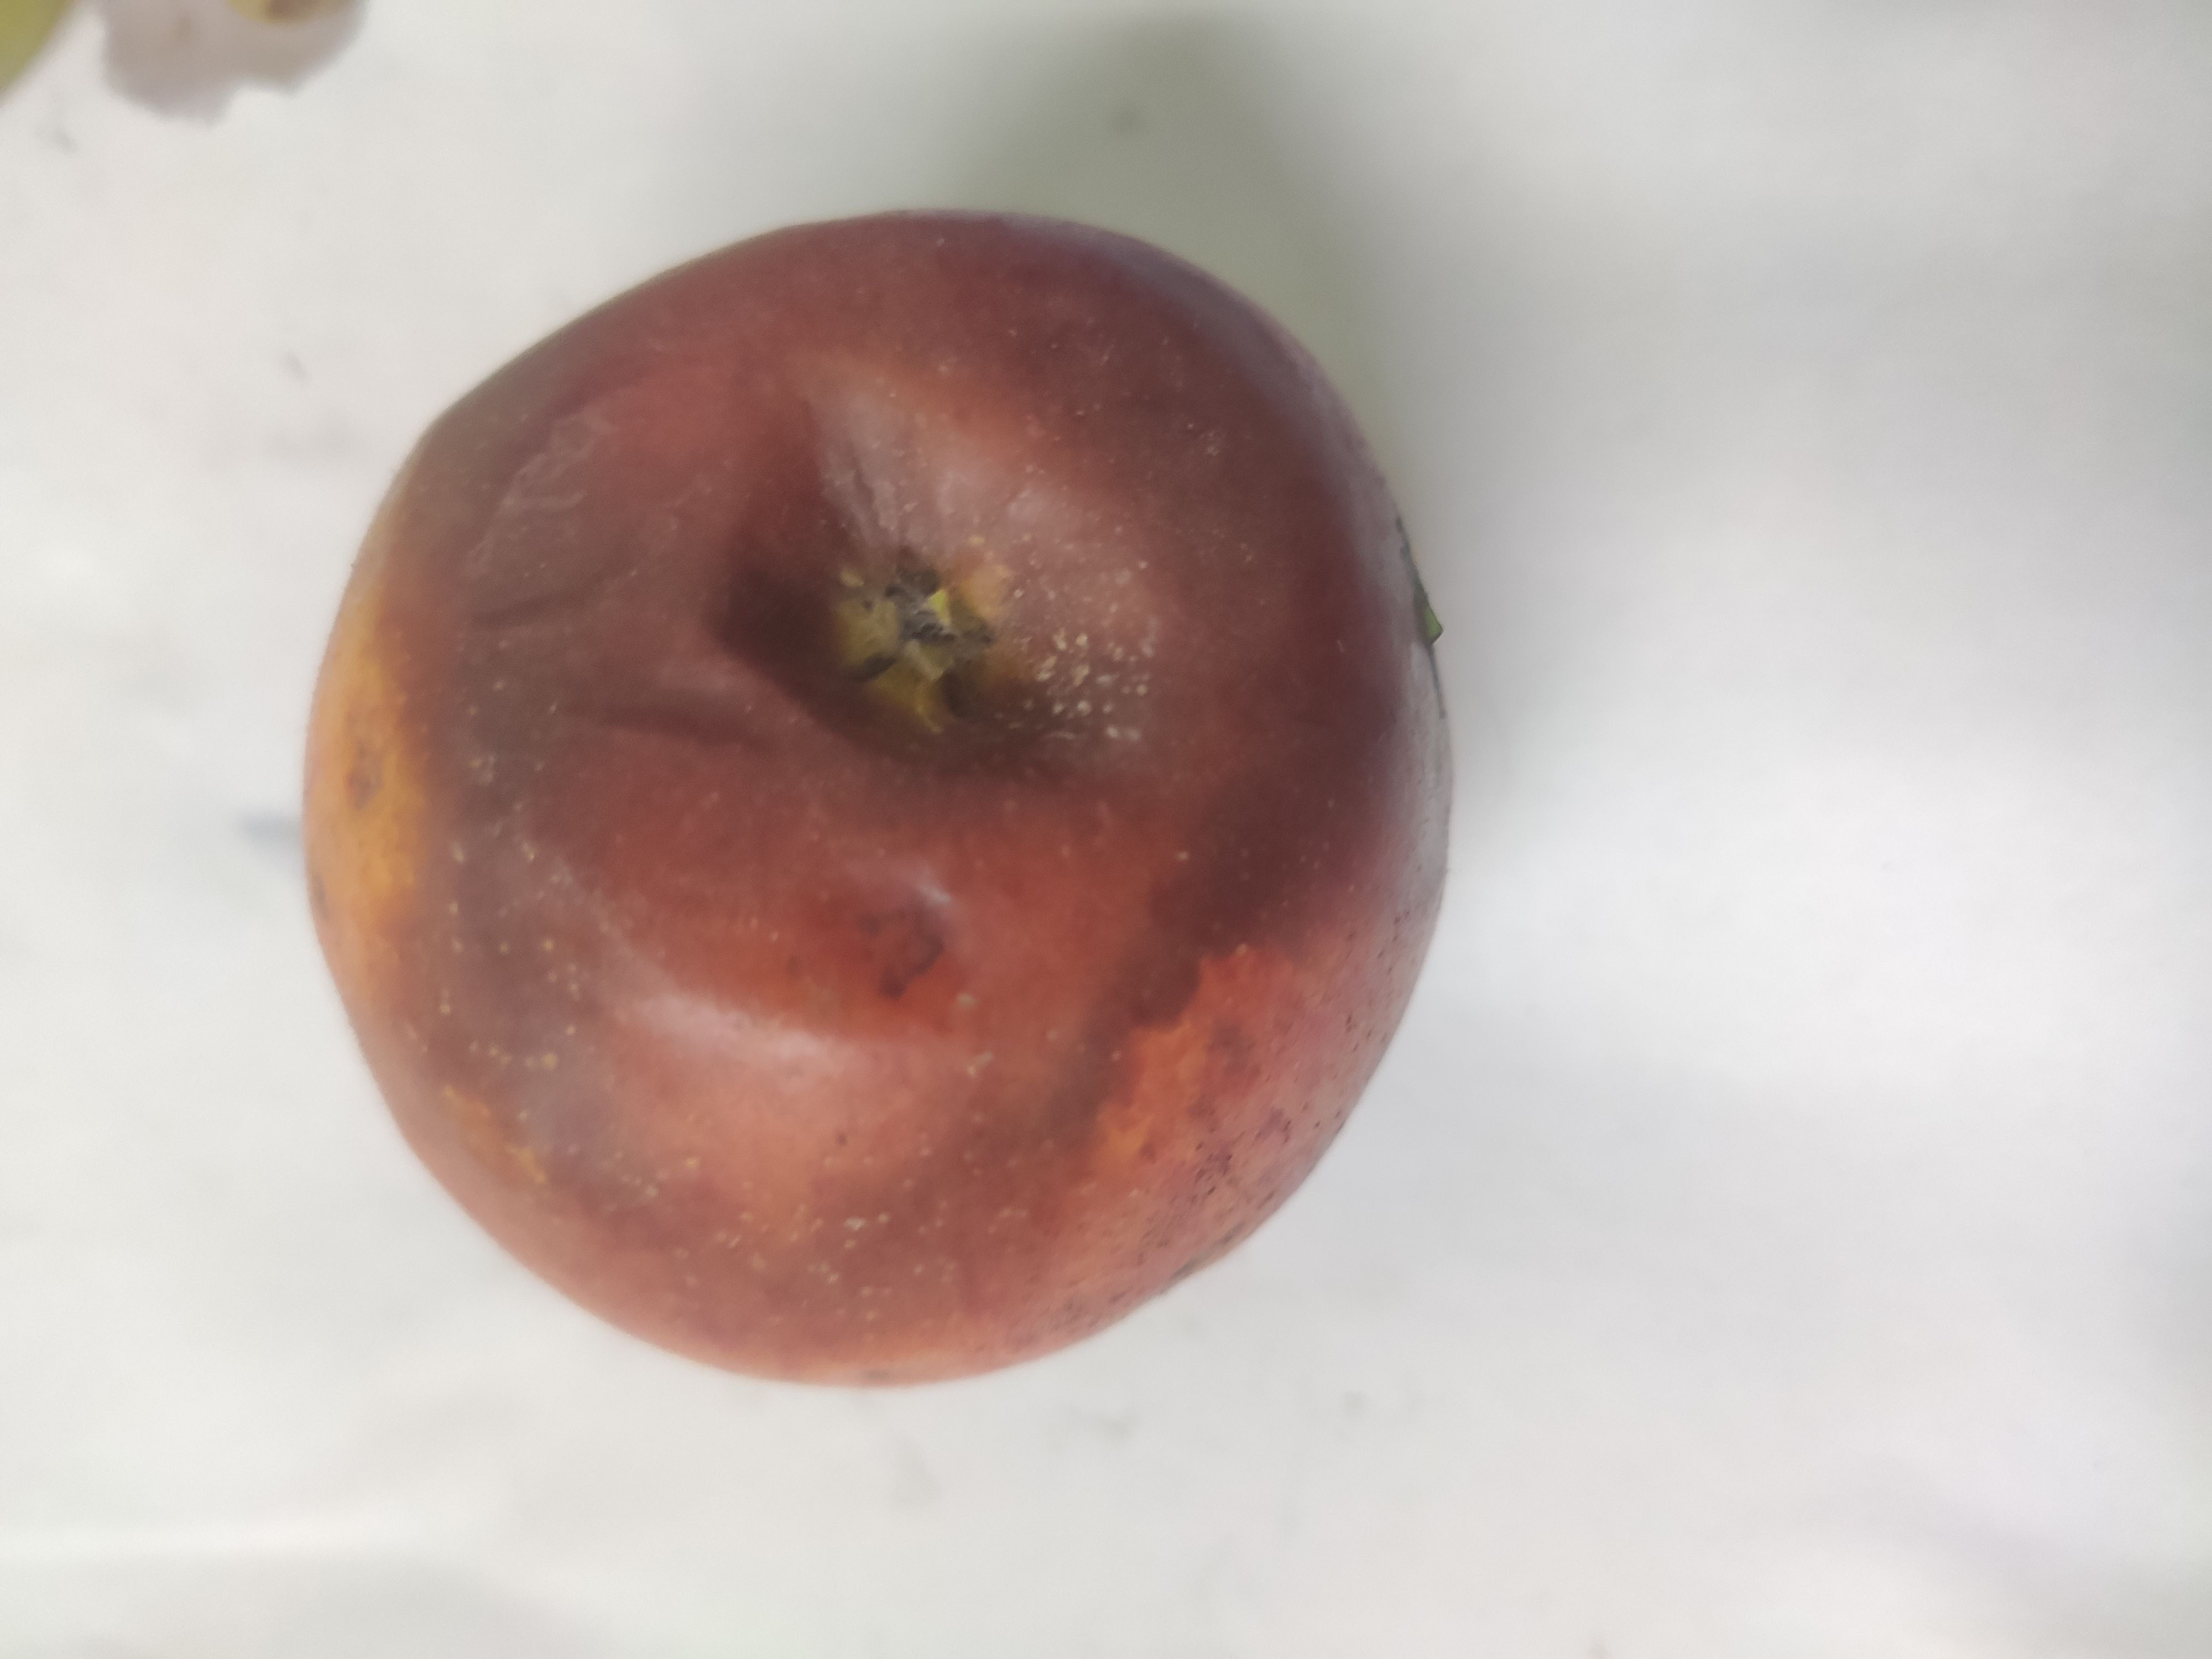
Fruit: apple
Grade: 3rd-grade